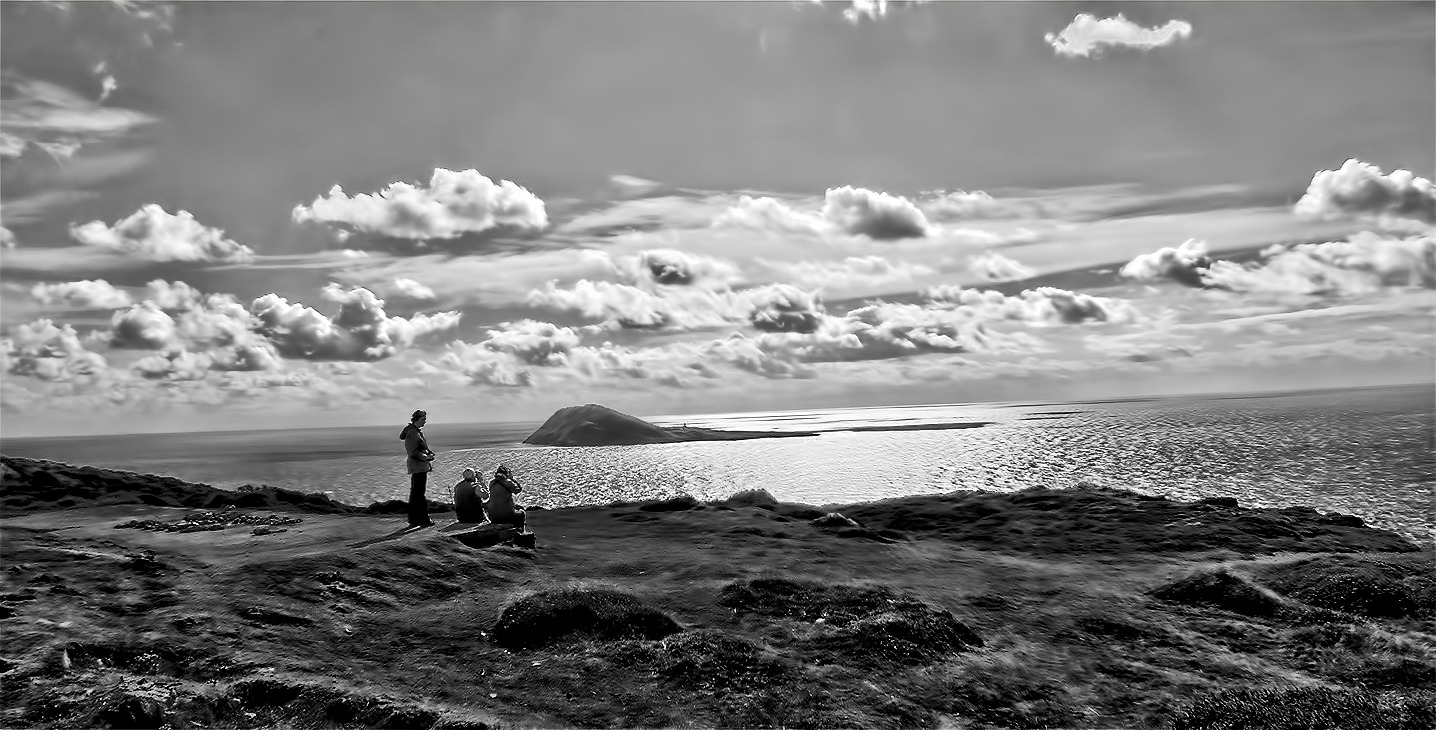
landscape, sea, coast, water, nature, rock, ocean, horizon, open, mountain, cloud, black and white, people, sky, white, skyline, photography, cloudy, shore, wave, atmosphere, land, fluffy, weather, darkness, rocky, black, monochrome, together, cloudscape, rocks, outdoors, sunny, family, stones, clouds, friends, three, bright, climate, watching, monochrome photography, atmospheric phenomenon, wind wave